Siege of Uxellodunum

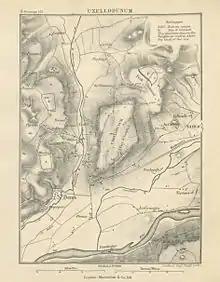
A map of the siege

The Gauls trapped inside the "oppidum" (Latin for "town" or "city"), having learned the lessons of starvation from the disaster at the Siege of Alesia (where Lucterius had been present), made plans to leave the settlement by night to forage for food and provisions. Climbing over the ramparts, Lucterius and Drapes left a garrison of around 2,000 men inside Uxellodunum, taking the remainder of their force to forage "en masse". Some of the local Carduci Gauls in the surrounding areas freely gave the rebels supplies, but much of the provisions were taken by force. The Gauls then tried to again sneak past the Roman sentries set by Caninius Rebilus, but were spotted. Caninius Rebilus, upon learning of the Gauls' plans, concentrated the bulk of his legions and unleashed them on the Gaulish convoy. Lucterius, who was in charge of the convoy, immediately took flight with his war-bands without informing Drapes. The rest of the Gauls were massacred almost to a man, some sources saying that as many as 12,000 Gauls were killed in the action.